Archibald M. Kennedy House

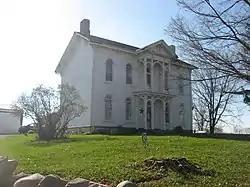
Archibald M. Kennedy House, November 2012

Archibald M. Kennedy House is a historic home located near Rushville, Indiana in Rushville Township, Rush County, Indiana. It was built in 1864 by Archibald M. Kennedy, and is a two-story, five-bay, painted brick Italianate style dwelling. It has a gable roof and pediment and -story rear wing. It features a two-story front porch supported by square columns and arched supports and arched openings.